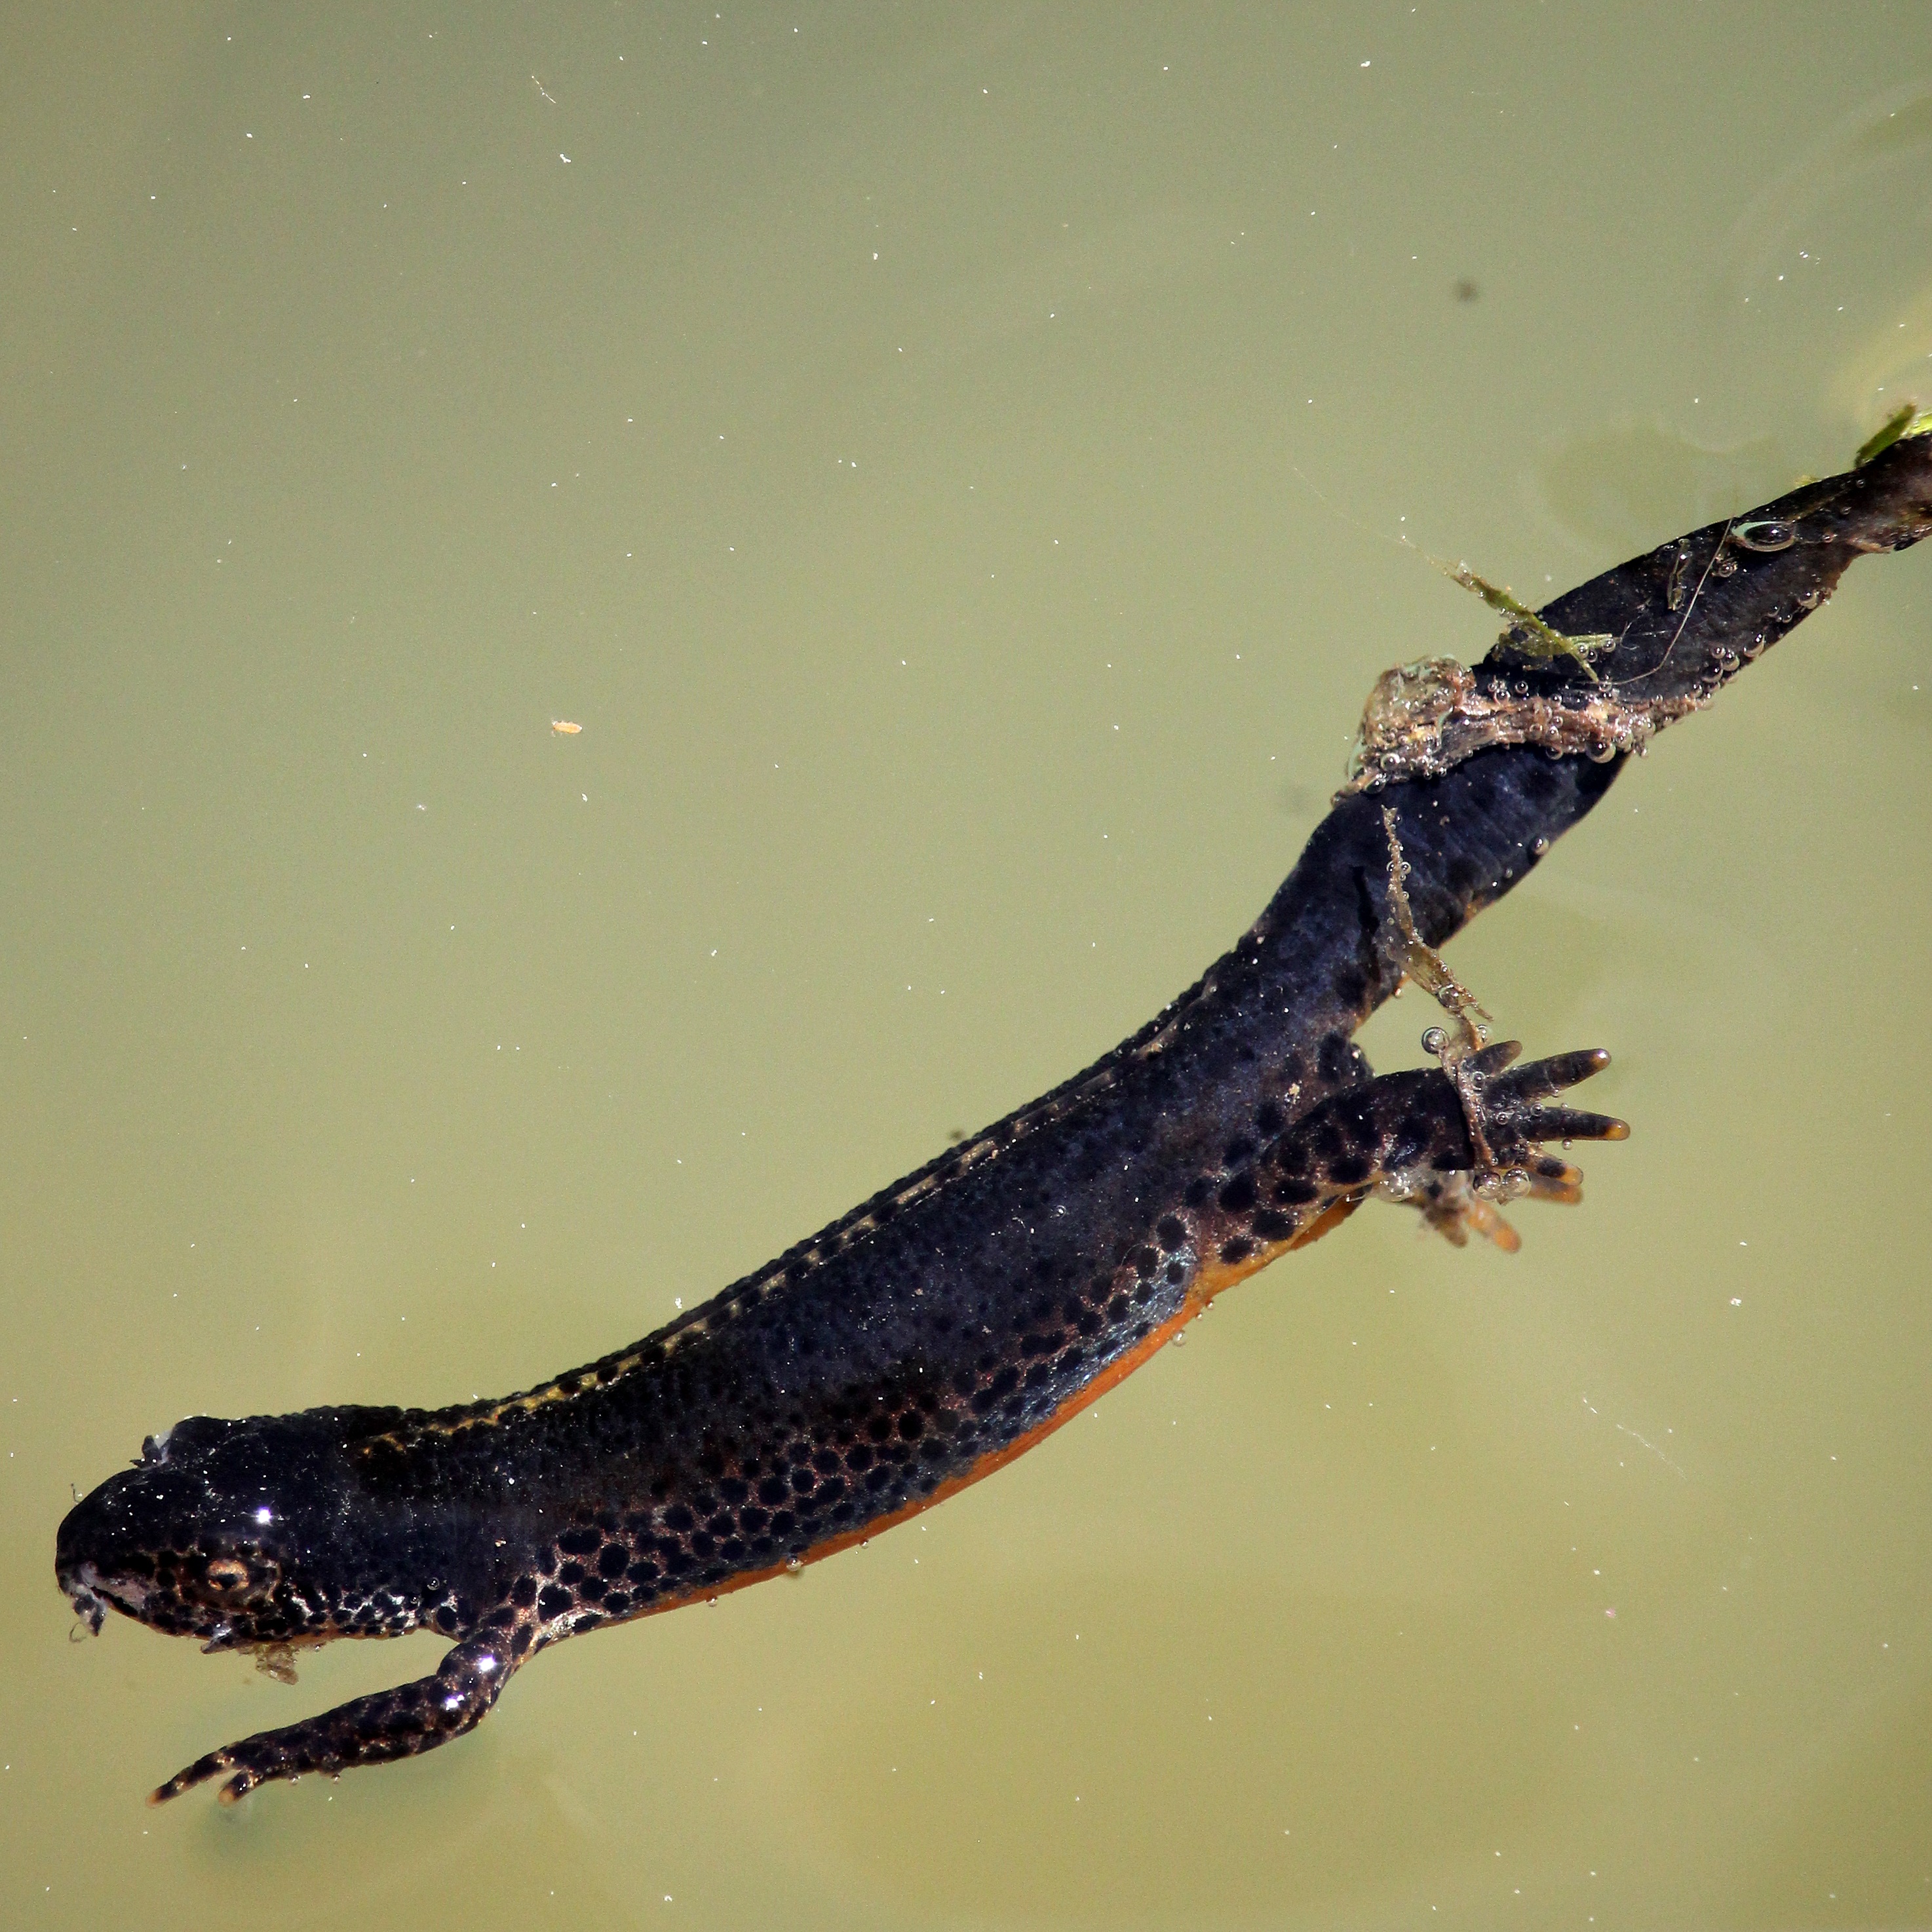
wilderness, female, wildlife, europe, aquatic, reptile, amphibian, fauna, vertebrate, newt, conservation, species, salamander, nature conservation, amphibious, alpine newt, salamandridae, lissotriton, smooth newt